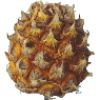
Label: Pineapple Mini 1